Thomas G. Nelson

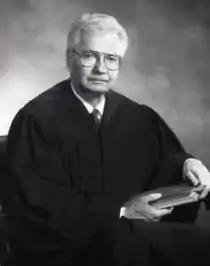

Thomas George Nelson (November 14, 1936 – May 4, 2011) was a United States circuit judge of the United States Court of Appeals for the Ninth Circuit from 1990 to 2004.